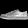
Label: Sneaker